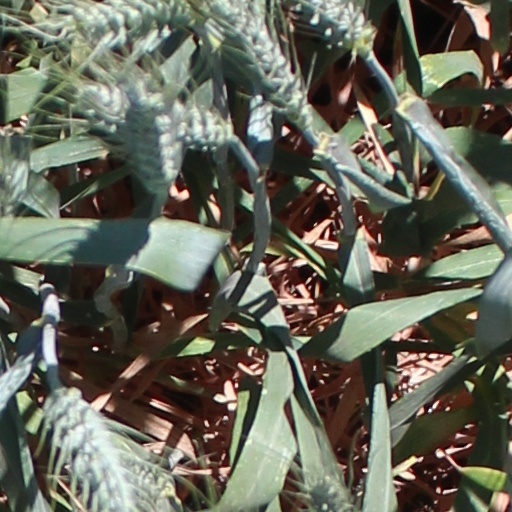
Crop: wheat